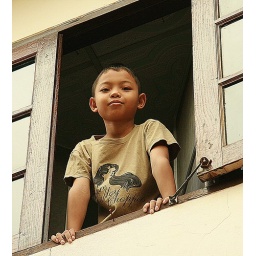
boy in a 2nd floor window